2018 Arctic Winter Games

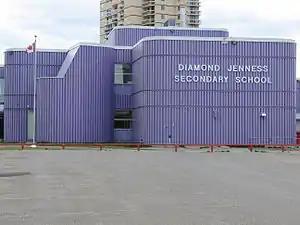
Diamond Jenness Secondary School in Hay River

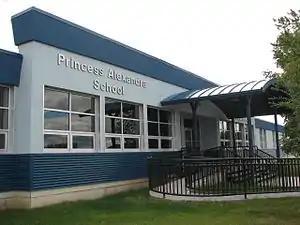
Princess Alexandra School in Hay River

251 events in 19 sport disciplines were scheduled in the 2018 Arctic Winter Games program. Curling, dog mushing, figure skating, gymnastics and short track speed skating all returned to the programme after their absence in 2016. 3 skiing sports were held, with biathlon, cross-country skiing and snowboarding. 2 snowshoe events were held, with snowshoe biathlon and snowshoeing. 2 racquet sports were held, with badminton and table tennis. 2 skating events were held, those being figure skating and short track speed skating. Team sports held were basketball, futsal, ice hockey, volleyball and curling. Traditional Inuit sports were also held, with Arctic sports, Dene games, dog mushing and wrestling, the latter also including events for traditional wrestling. Also held was gymnastics.